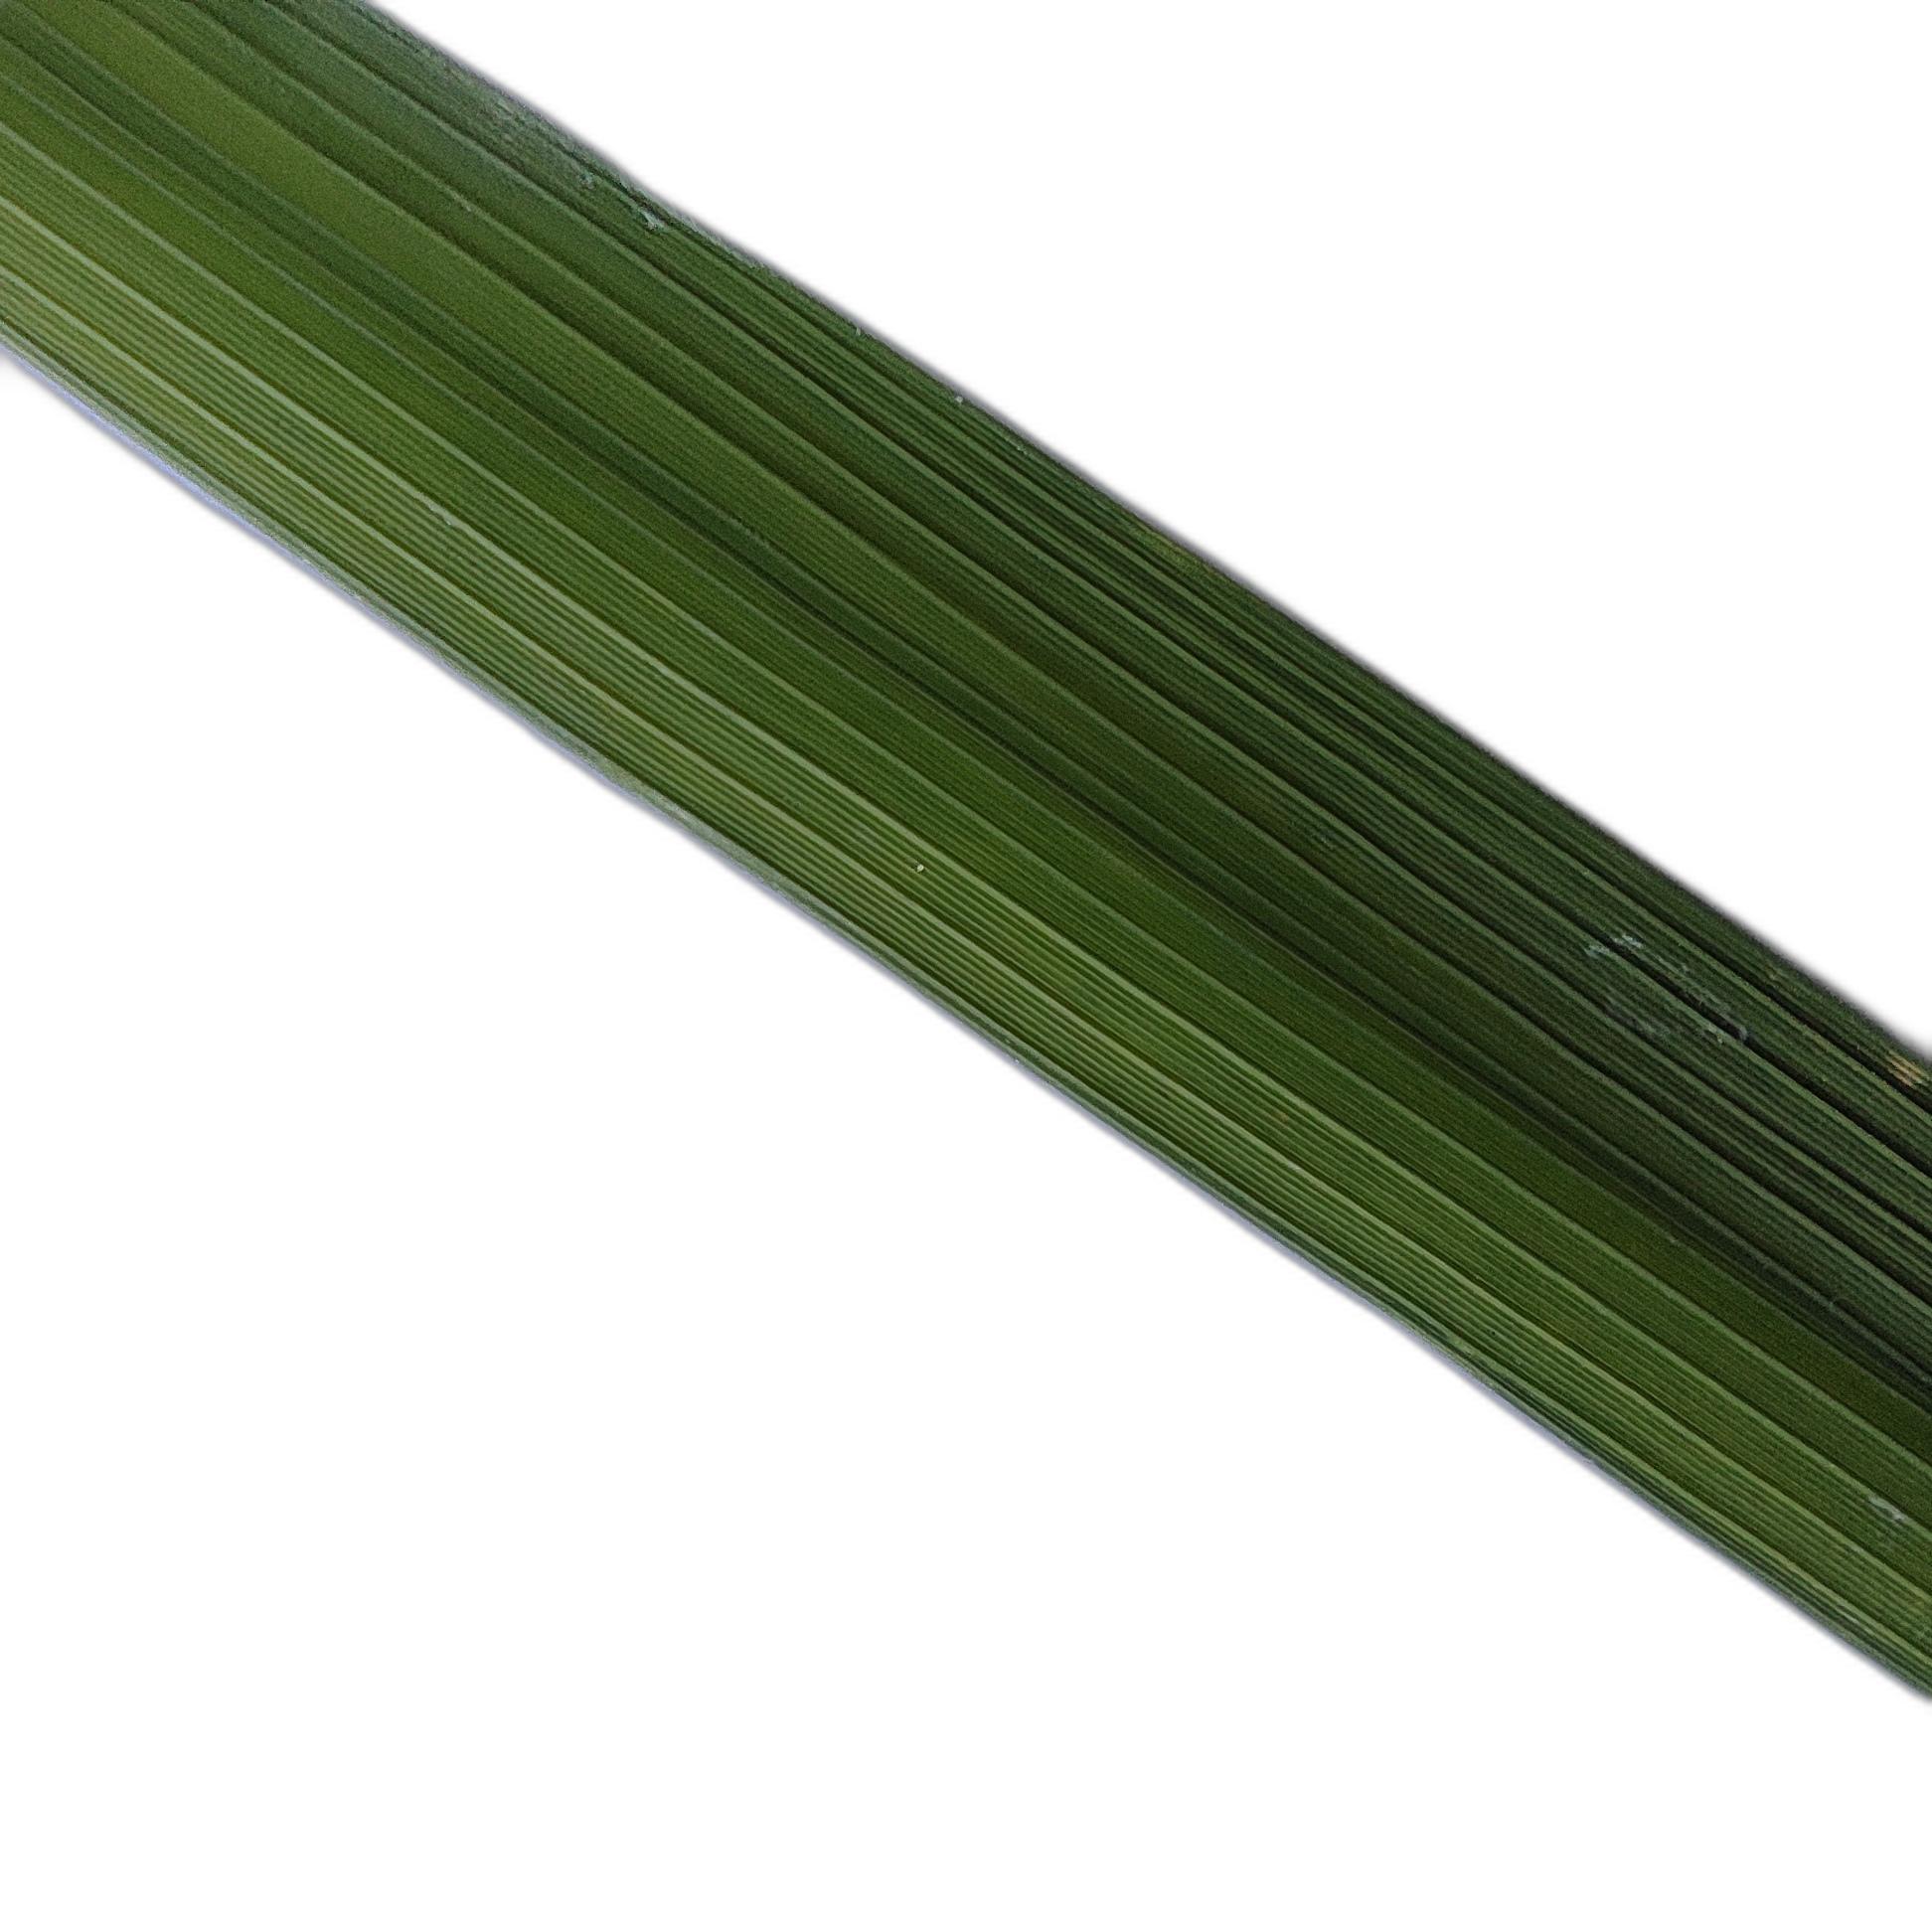
Label: Healthy